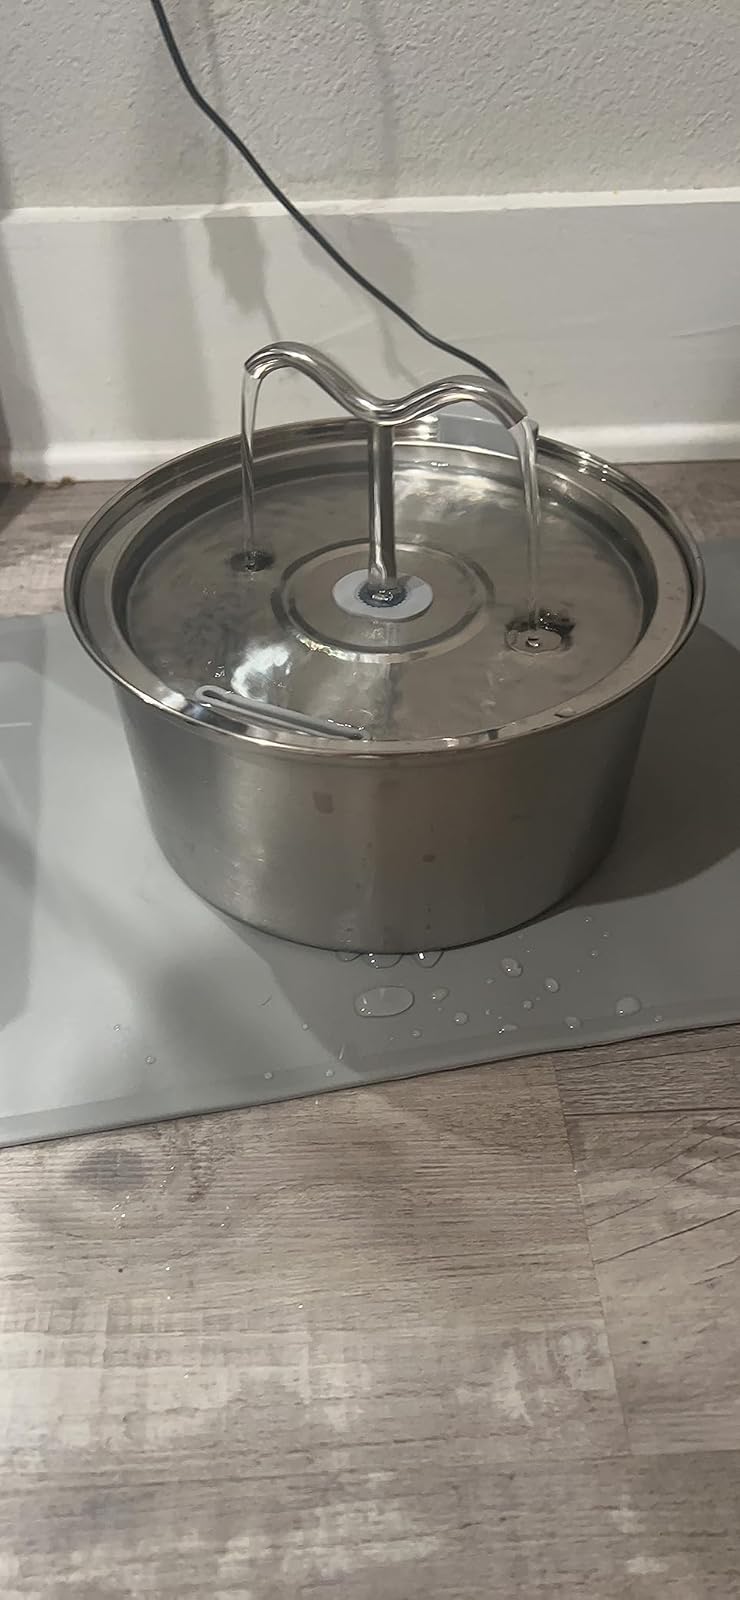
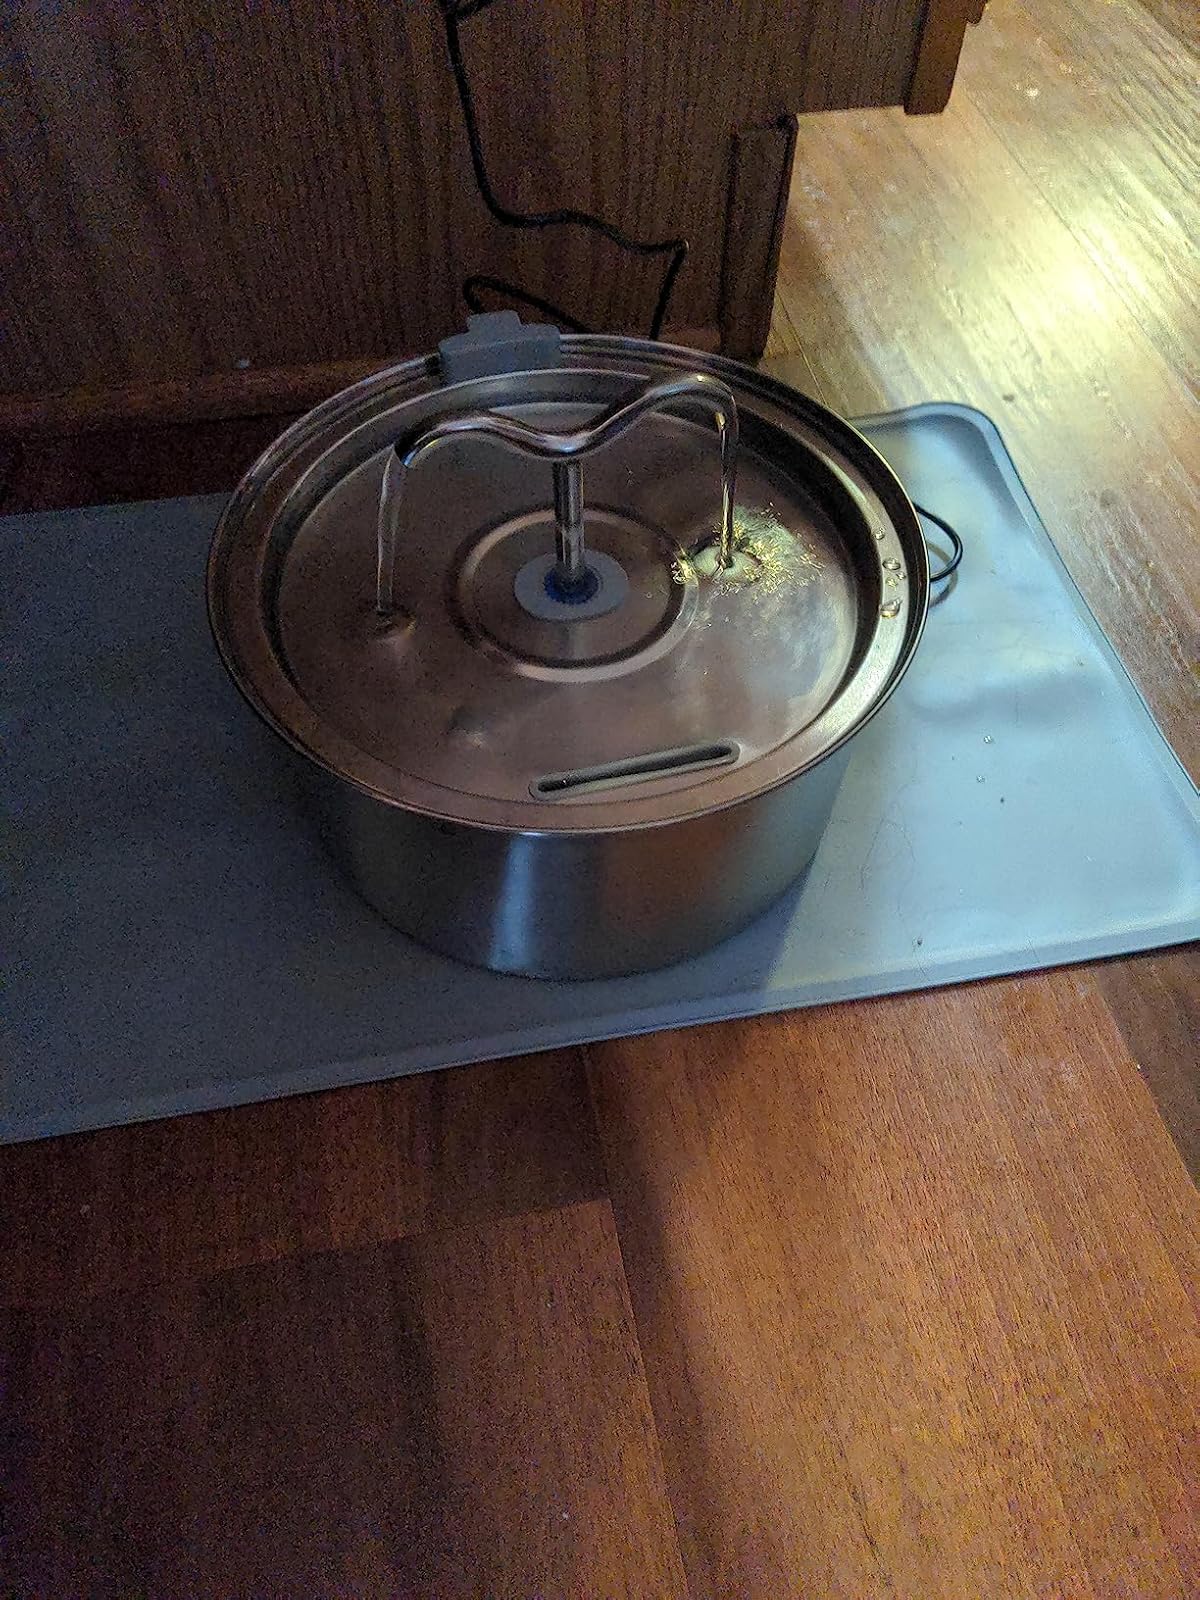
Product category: items_bowl
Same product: yes